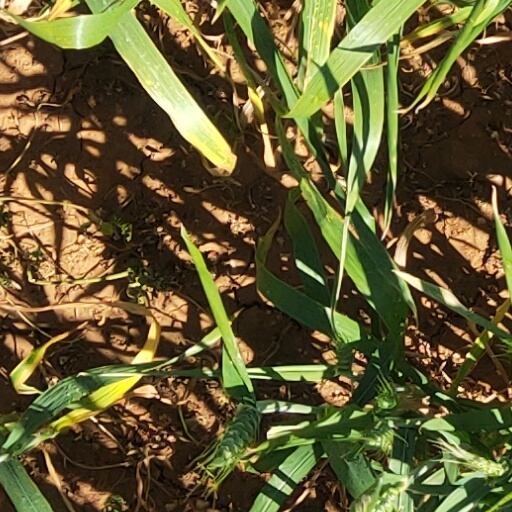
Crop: wheat